New York State Route 199

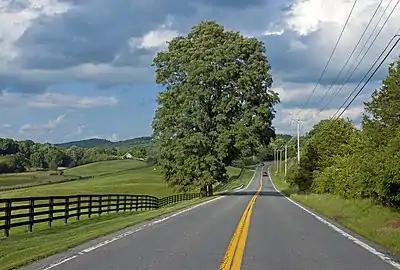
A two-lane road stretching out ahead of the camera to a distant curve to the right. On the left is a rolling of fields, woods and two small houses with a brown fence running alongside the road

At the junction with Main Street in the center of town, the first traffic light since Rock City also marks where State Route 82 comes in from the south. It forms NY 199's other concurrency when it joins the highway heading eastbound. The joined roads continue together east southeast back into the countryside for the next mile and a half. Just past Pine Plains' town hall, at Hammertown, NY 82 turns north, towards the Columbia County hamlet of Ancram, ending the concurrency.